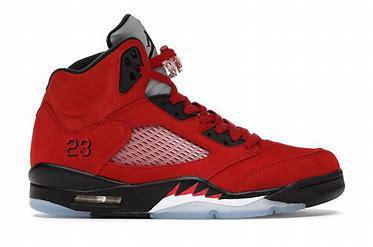
Brand: Jordan
Model: 5 Retro